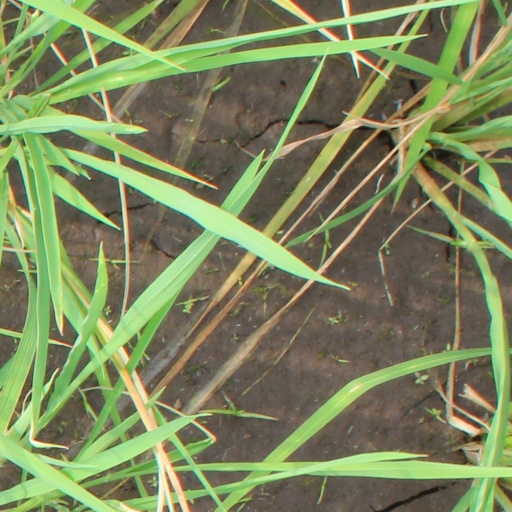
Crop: rice